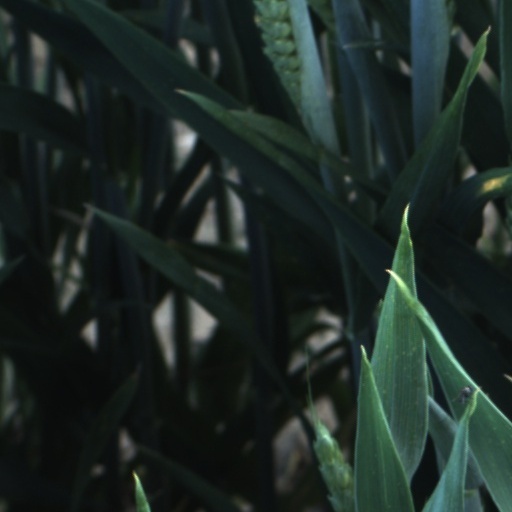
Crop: wheat